Sandwell Priory

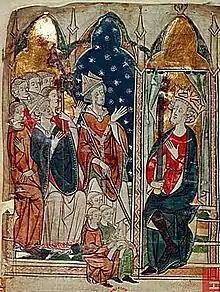
Edward I and clerics.

William gave the monks land at the hermitage by the Sandwell to build a monastery – a clear indication of an earlier religious use for the site. The Victoria County History chapter on the priory seems to suggest that William also gave them his share of the church and a house at Ellesborough in Buckinghamshire, although quoting a provision to the effect that it belonged to the barony of Dudley. The relevant volume on Buckinghamshire confirms that the advowson was a grant from Gervase de Paynel, subscribing to William's project as William had subscribed to his.